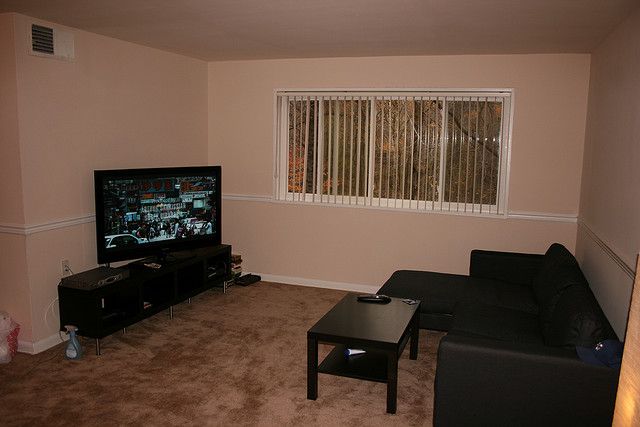
user: Given an image and a question. Answer the question in a short answer. Question: Is the window square or rectangle? Short Answer:
assistant: rectangle